George Black (New Zealand politician)

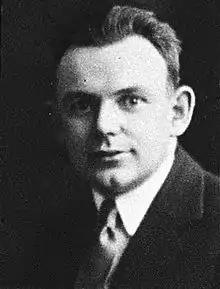

George Charles Cecil Black (21 November 1903 – 17 October 1932) was a member of the House of Representatives for electorate, in the South Island of New Zealand, initially as a representative of the United Party and from early 1931 as an Independent. He committed suicide and was succeeded as MP by Keith Holyoake.